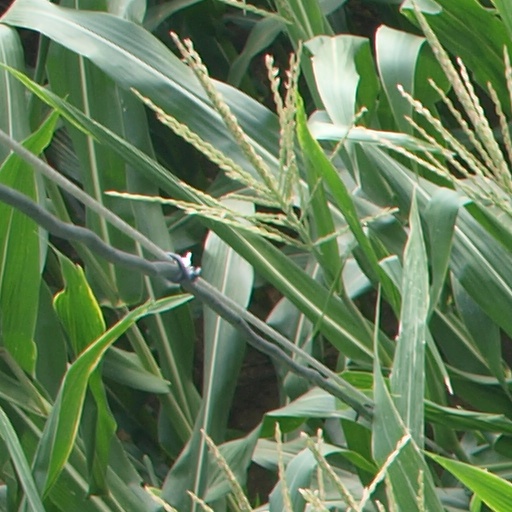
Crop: maize; corn